Battle of Karlóca

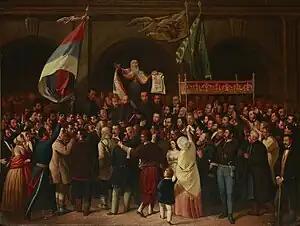
The May Assembly 1848 in Karlovác (Sremski Karlovci)

In 1848 Karlóca became the center of the Serbian movement in May 1848. Karlóca was a free military town in 1848, in the border district of Pétervárad (Petrovaradin). Until the end of the World War I, it was the seat of the Serbian head of the church, the patriarch (Josif Rajačić in 1848), and one of the intellectual centers of the Serbs in Southern Hungary (the first Serbian high school in Hungary was opened in Karlóca in 1791). Until 1848 - as a border town - it was outside the jurisdiction of the Hungarian civil authorities.